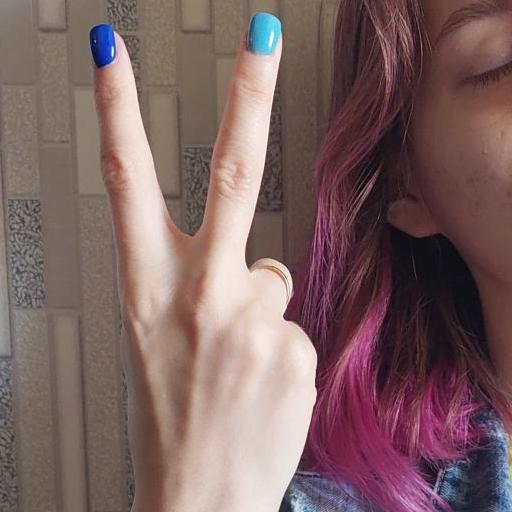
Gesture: peace_inverted